A Great Wall: Six Presidents and China

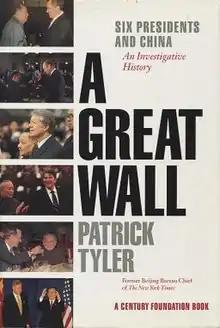

A Great Wall: Six Presidents and China: An Investigative History (1999) is a history of international relations written by journalist Patrick Tyler. The book details high level relations between the United States and China from the Nixon administration to the Clinton Administration. Primarily focused on the actions and motives of members of the president's cabinet and their counterparts in China, the book illustrates the large role personal politics and bureaucratic infighting had on the direction of China policy in the United States. Well received in the popular press, the book garnered mixed reviews in scholarly journals. However, the book won both the Lionel Gelber Prize and the New York Public Library's Helen Bernstein Book Award in 2000.